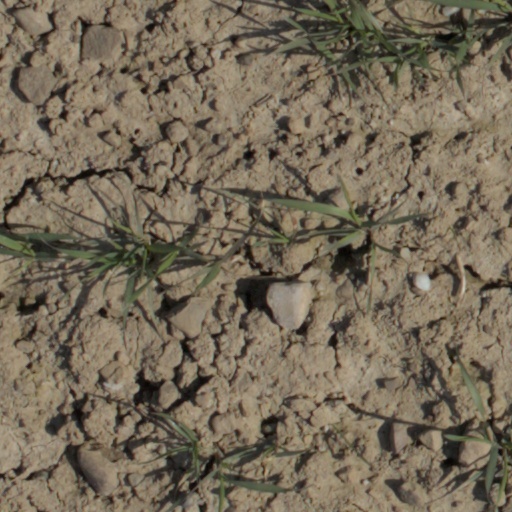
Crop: wheat